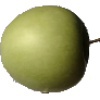
Label: apple_granny_smith